El Charco del Cura Reservoir

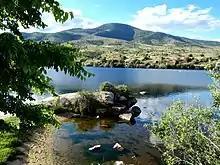
del Charco del Cura Reservoir in El Tiemblo, Avila

The El Charco del Cura reservoir is located along the Alberche river in the municipality of El Tiemblo, Ávila, Spain. It is managed by the "Confederación Hidrográfica del Tajo".